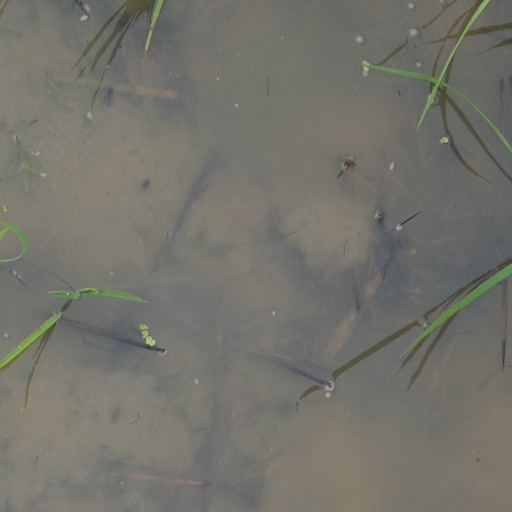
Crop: rice